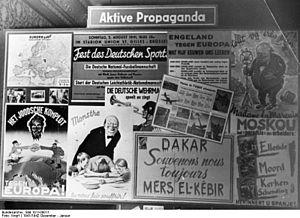
14 janvier : depuis Londres, l'animateur de Radio Belgique, Victor de Laveleye, demande à tous les Belges de choisir la lettre « V » comme signe de ralliement :